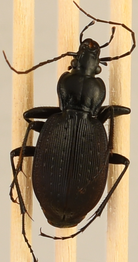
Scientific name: Carabus goryi
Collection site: Great Smoky Mountains National Park NEON (GRSM), plot GRSM_020